Celadon

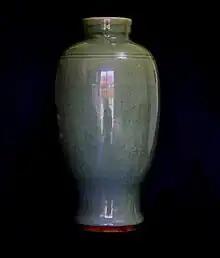
Kyō ware vase, 19th century

Greenwares are found in earthenware from the Shang dynasty onwards. Archaeologist Wang Zhongshu states that shards with a celadon ceramic glaze have been recovered from Eastern Han dynasty (AD 25–220) tomb excavations in Zhejiang, and that this type of ceramic became well known during the Three Kingdoms (220–265). These are now often called proto-celadons, and tend to browns and yellows, without much green.